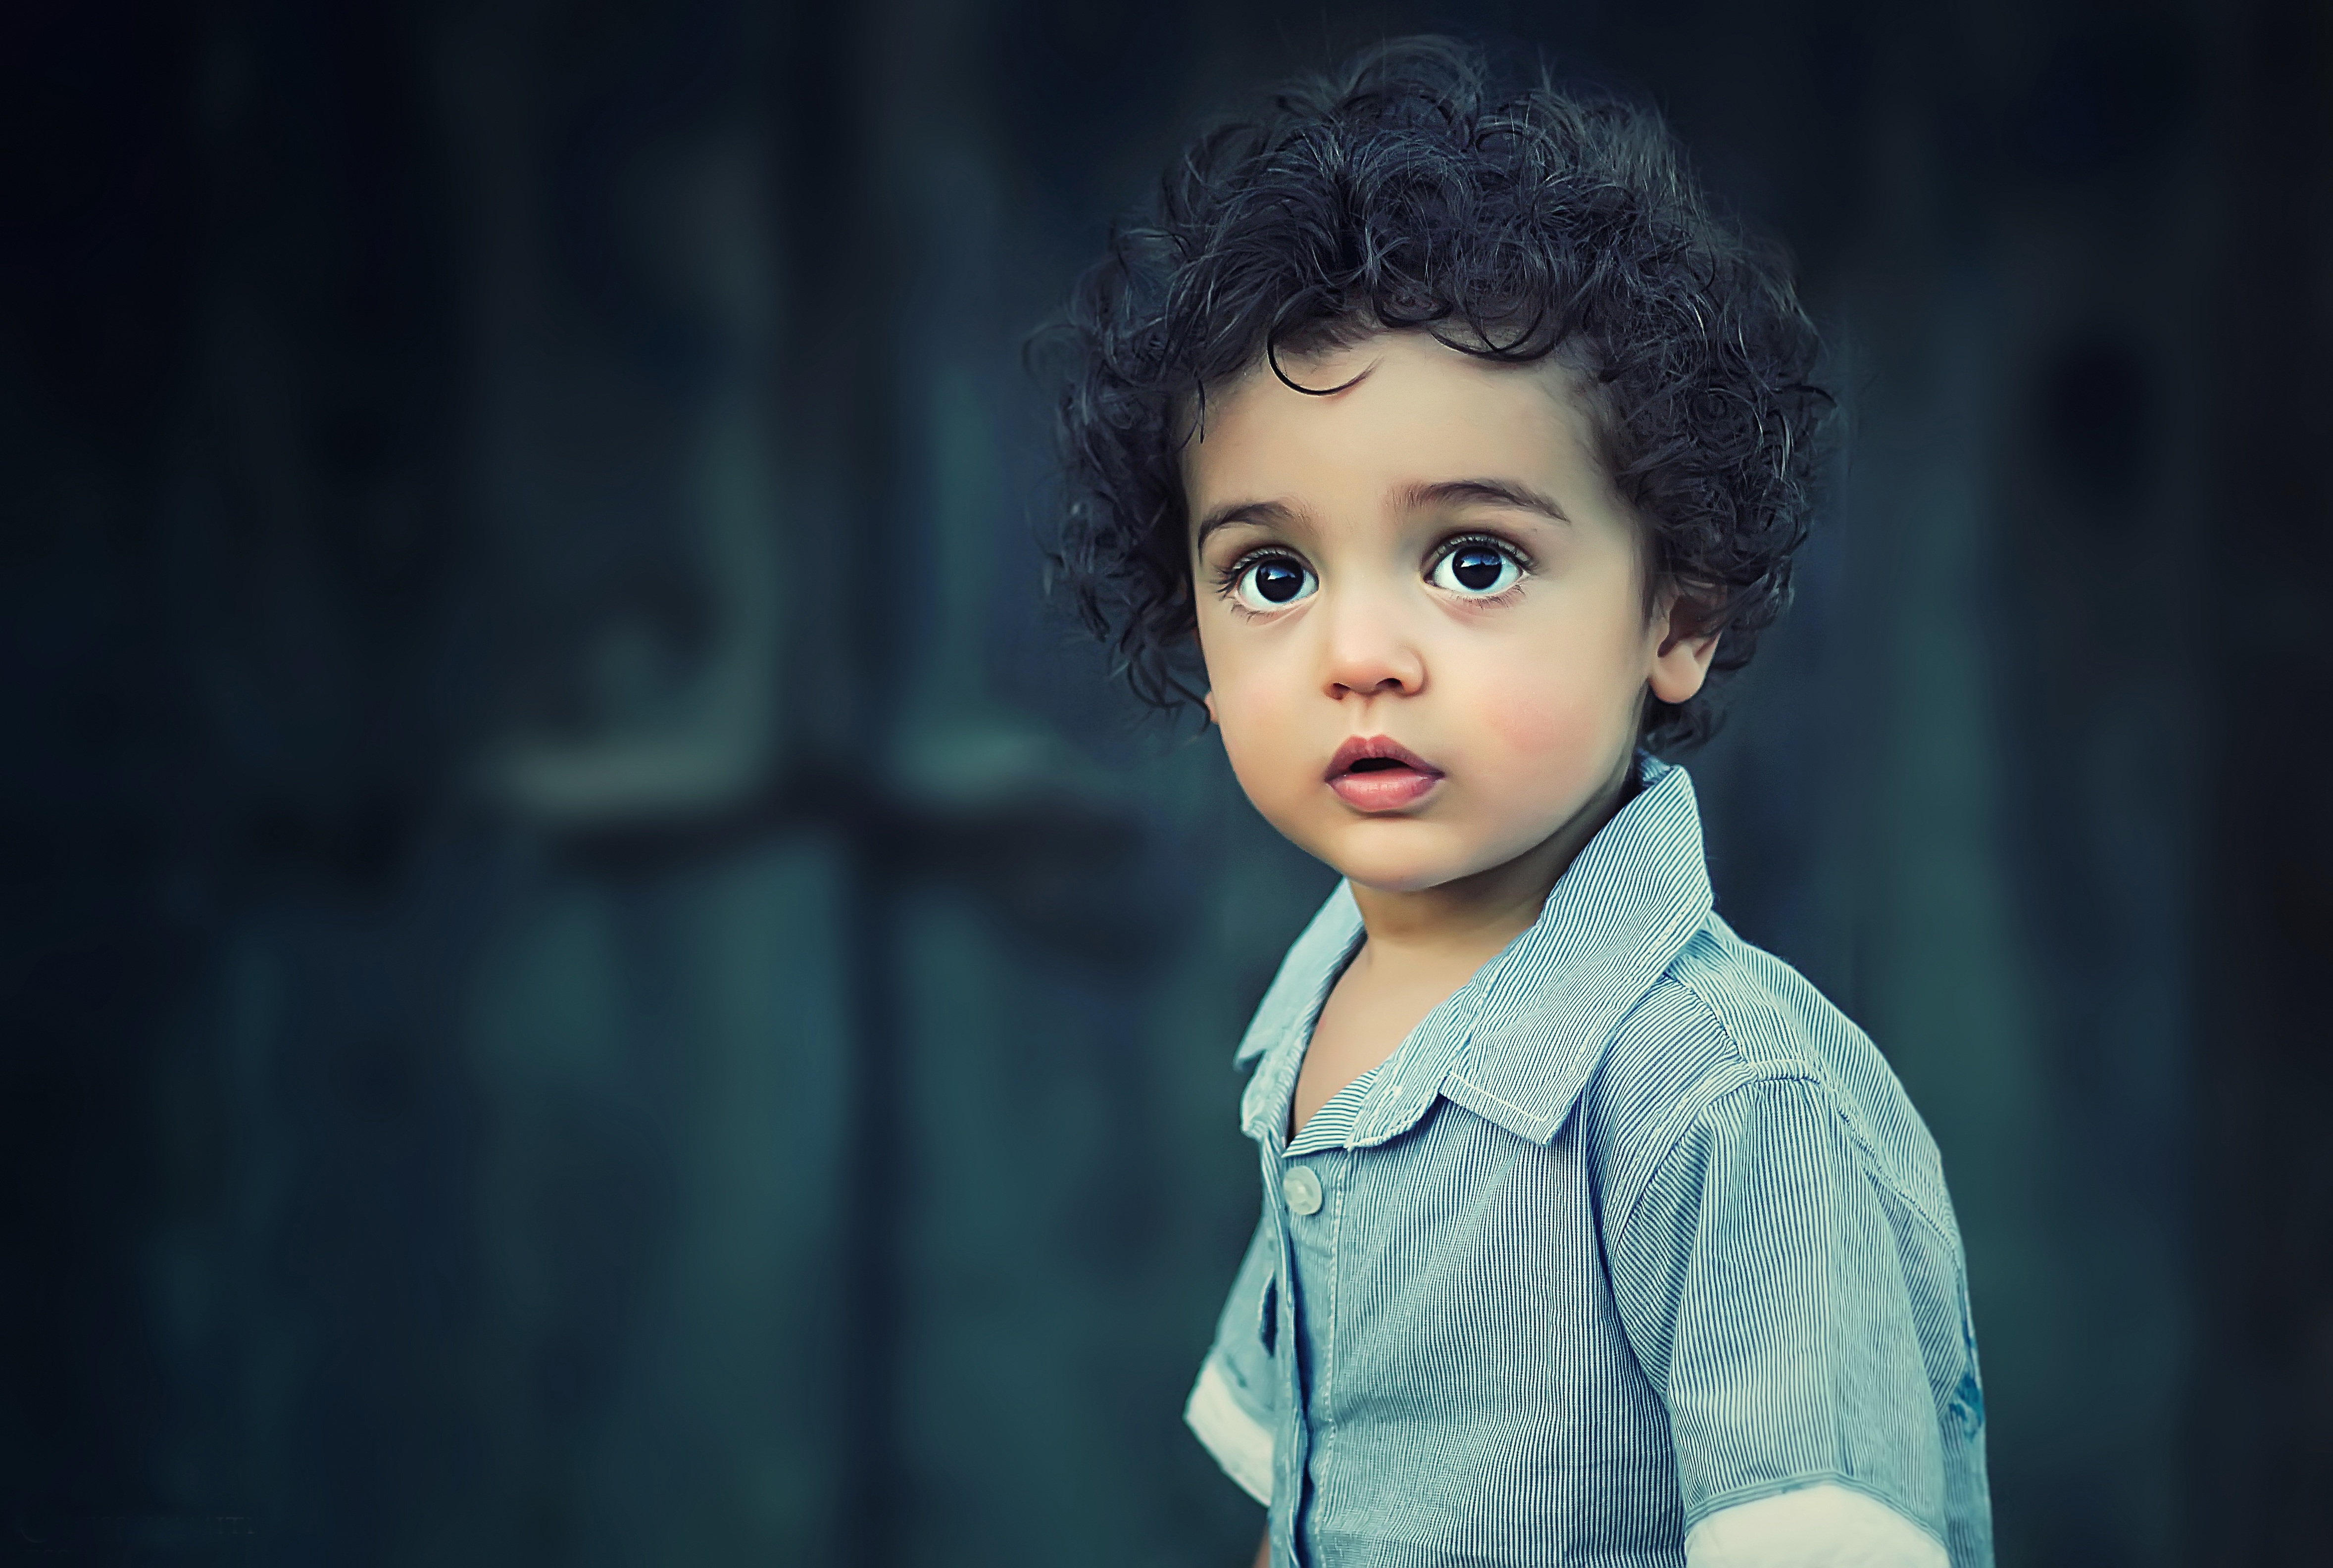
person, girl, boy, kid, cute, portrait, model, young, child, blue, hairstyle, smile, outdoors, eyes, happy, eye, beauty, photo shoot, portrait photography